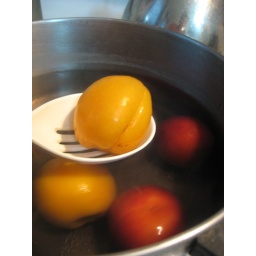
blanch fruit in boiling water for a minute or so to help loosen skin